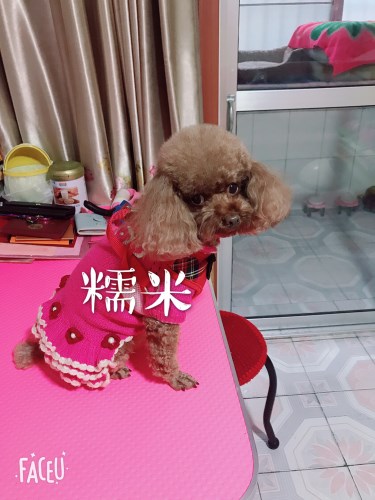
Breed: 7449-n000128-teddy